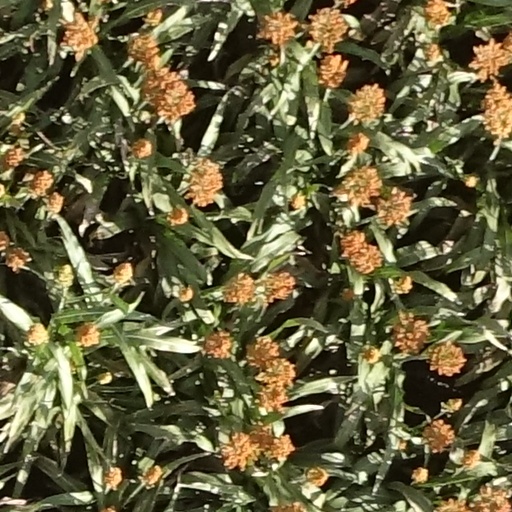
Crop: sorghum